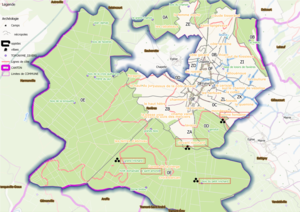
Favieres (ban communal) OSM et Qgis , mentions additionnelles
Favières est une commune française située dans le département de Meurthe-et-Moselle en région Grand Est.